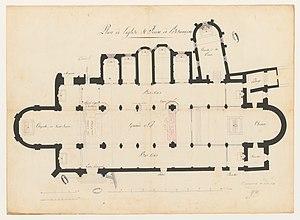
La cathédrale Saint-Jean est une église, basilique et cathédrale carolingienne franc-comtoise à Besançon, construite dès le IIIᵉ siècle puis reconstruite plusieurs fois, notamment au IXᵉ siècle et au XIᵉ siècle ; elle comprend des parties romanes, gothiques et baroques. L'édifice est l'un des rares en France à comprendre deux chœurs opposés ; il recèle une trentaine de tableaux classés aux monuments historiques, une horloge astronomique considérée comme un chef-d'œuvre du genre, ainsi que « la Rose de Saint-Jean », un autel circulaire datant du XIᵉ siècle et entièrement réalisé dans du marbre blanc.